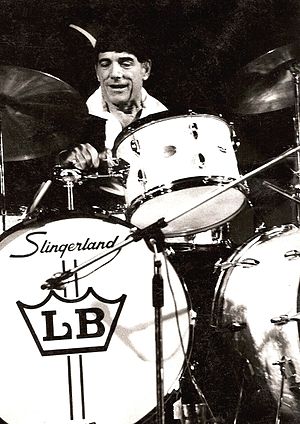
Louis Bellson
Luigi Paulino Alfredo Francesco Antonio Balassoni " Louis Bellson " var en amerikansk jazztrommeslager, percussionist, komponist og arrangør med italienske rødder. Bellson spillede som 17-årig hos Benny Goodman, som på det tidspunkt var the King of Swing. I 1952 blev han medlem af Duke Ellingtons big band, med hvem han nok er mest kendt. Bellson hører til en af jazzens store big band trommeslagere, og har ledet sine egne big bands fra tid til anden. Med sit store teknisk virtuose og elegante spil, er han en af jazzens største solister, ved siden af Buddy Rich. Bellson er tilligemed komponist og har skrevet egne numre så som Skin Deep som var en tromme-feature med Duke Ellingtons big band, og The Hawk Talks. Han har også indspillet de længste trommesoloer i historien. Han var en af de mest beundrede trommeslagere gennem tiderne.